Mexican tea culture

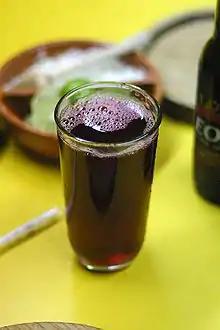
Agua de Jamaica, a popular iced tea beverage in Mexico

Mexican tea culture is known for its traditional herbal teas which are reputed to have medicinal properties.